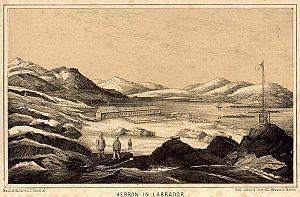
Hebron est le nom d'une ancienne mission morave qui était l'établissement le plus septentrional du Labrador après celui de Ramah. Fondée en 1831, la mission a été dissoute en 1959. La famille Inuite de Abraham Ulrikab, exposée dans les zoos d'Europe en 1880, était originaire de Hebron.